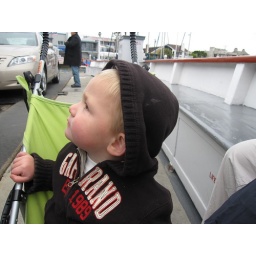
Owen's looking at a dog in the car next to him. He's a dog lover.